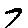
Label: 7